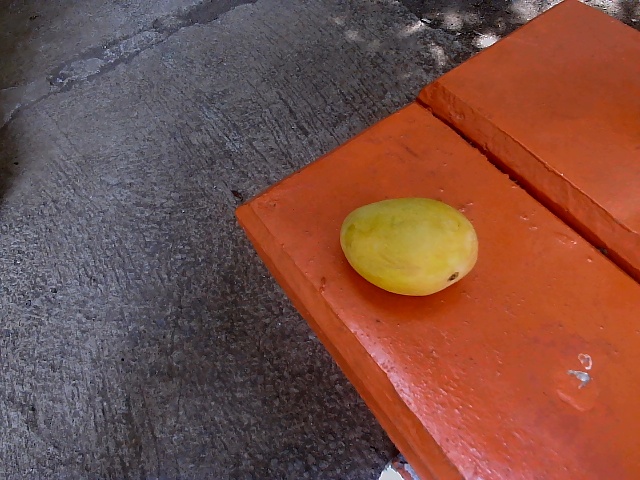
Label: Ripe_Mango